Amelia Greene Legge

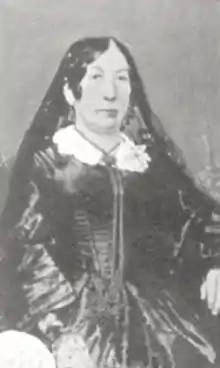
Amelia Greene Legge Stone Bannister

Amelia Greene Legge (1794, New York - 1873) was an American actress. She started acting in 1799 when she appeared on stage for the first time.